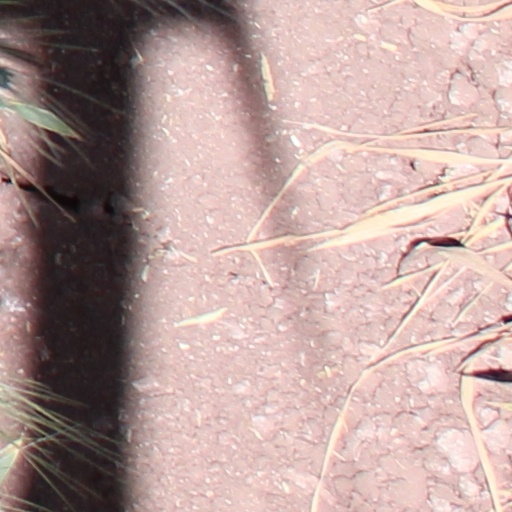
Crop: wheat